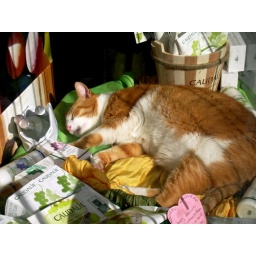
During the Summer, this cute cat sleeps in a pharmacy window. In Winter he is up in the attic chasing mice.